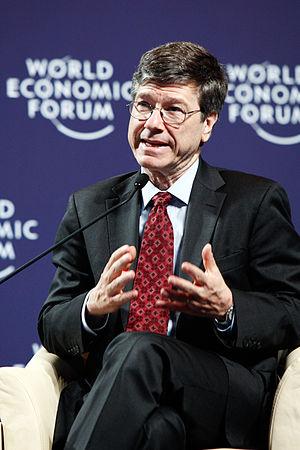
Jeffrey David Sachs est un économiste américain. Il dirige et enseigne à l'Institut de la Terre de l'université Columbia. Il est consultant spécial du secrétaire général des Nations unies Antonio Guterres.